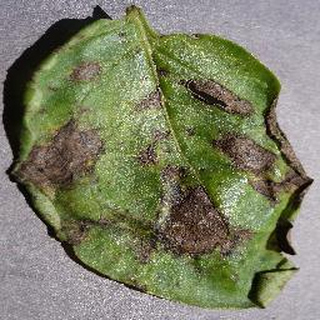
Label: potato_early_blight